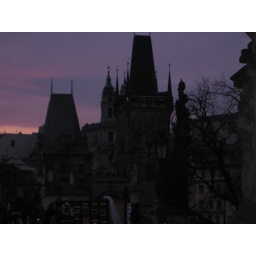
The pink hue in the sky signals it's time for the traders on Karluv Most to return home